Cal Ripken Jr.

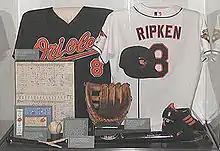
Cal Ripken Jr. exhibit at the Baseball Hall of Fame and Museum

In 1999, Ripken had the highest batting average of his career, at .340. Although he was injured at both the beginning and the end of the 1999 season and also mourned the loss of his father and former coach Cal Ripken Sr. only a few days before 1999's opening game, he hit 18 homers in 332 at-bats (one HR every 18.4 AB's). He had the best individual game of his career, going 6-for-6 with two home runs off John Smoltz and tying a club record with 13 total bases against the Atlanta Braves on June 13. On September 2, he hit the 400th home run of his career against Rolando Arrojo of the Tampa Bay Devil Rays.